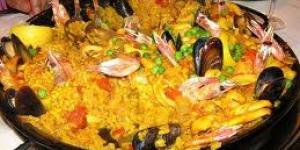
paella a la argentina